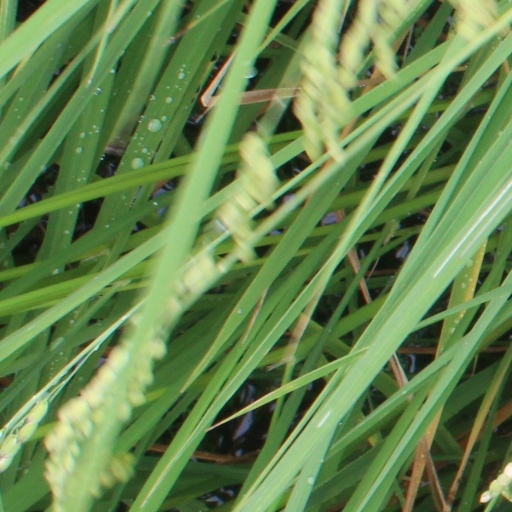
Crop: rice